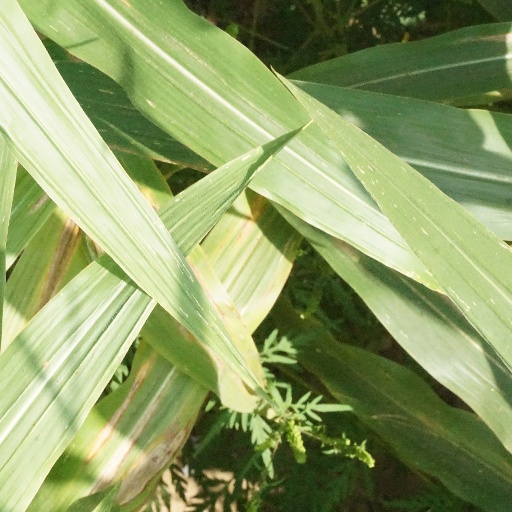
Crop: maize; corn